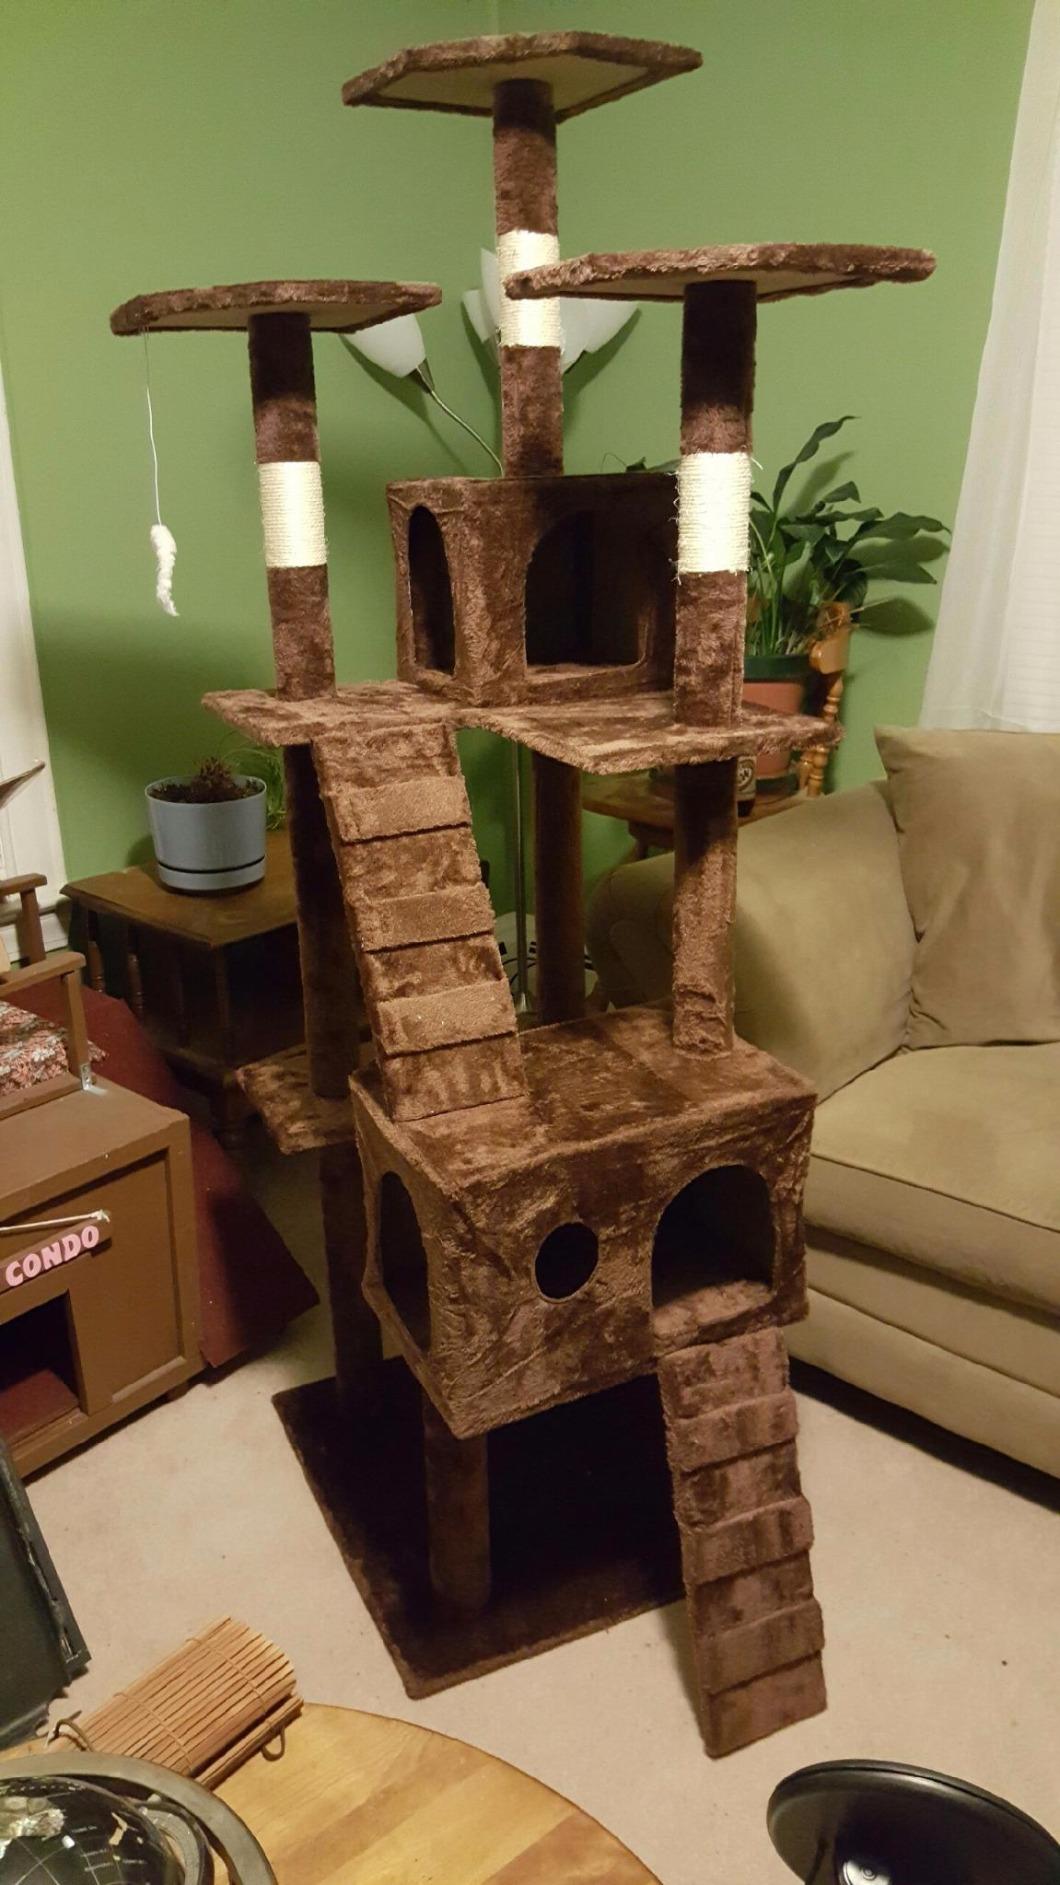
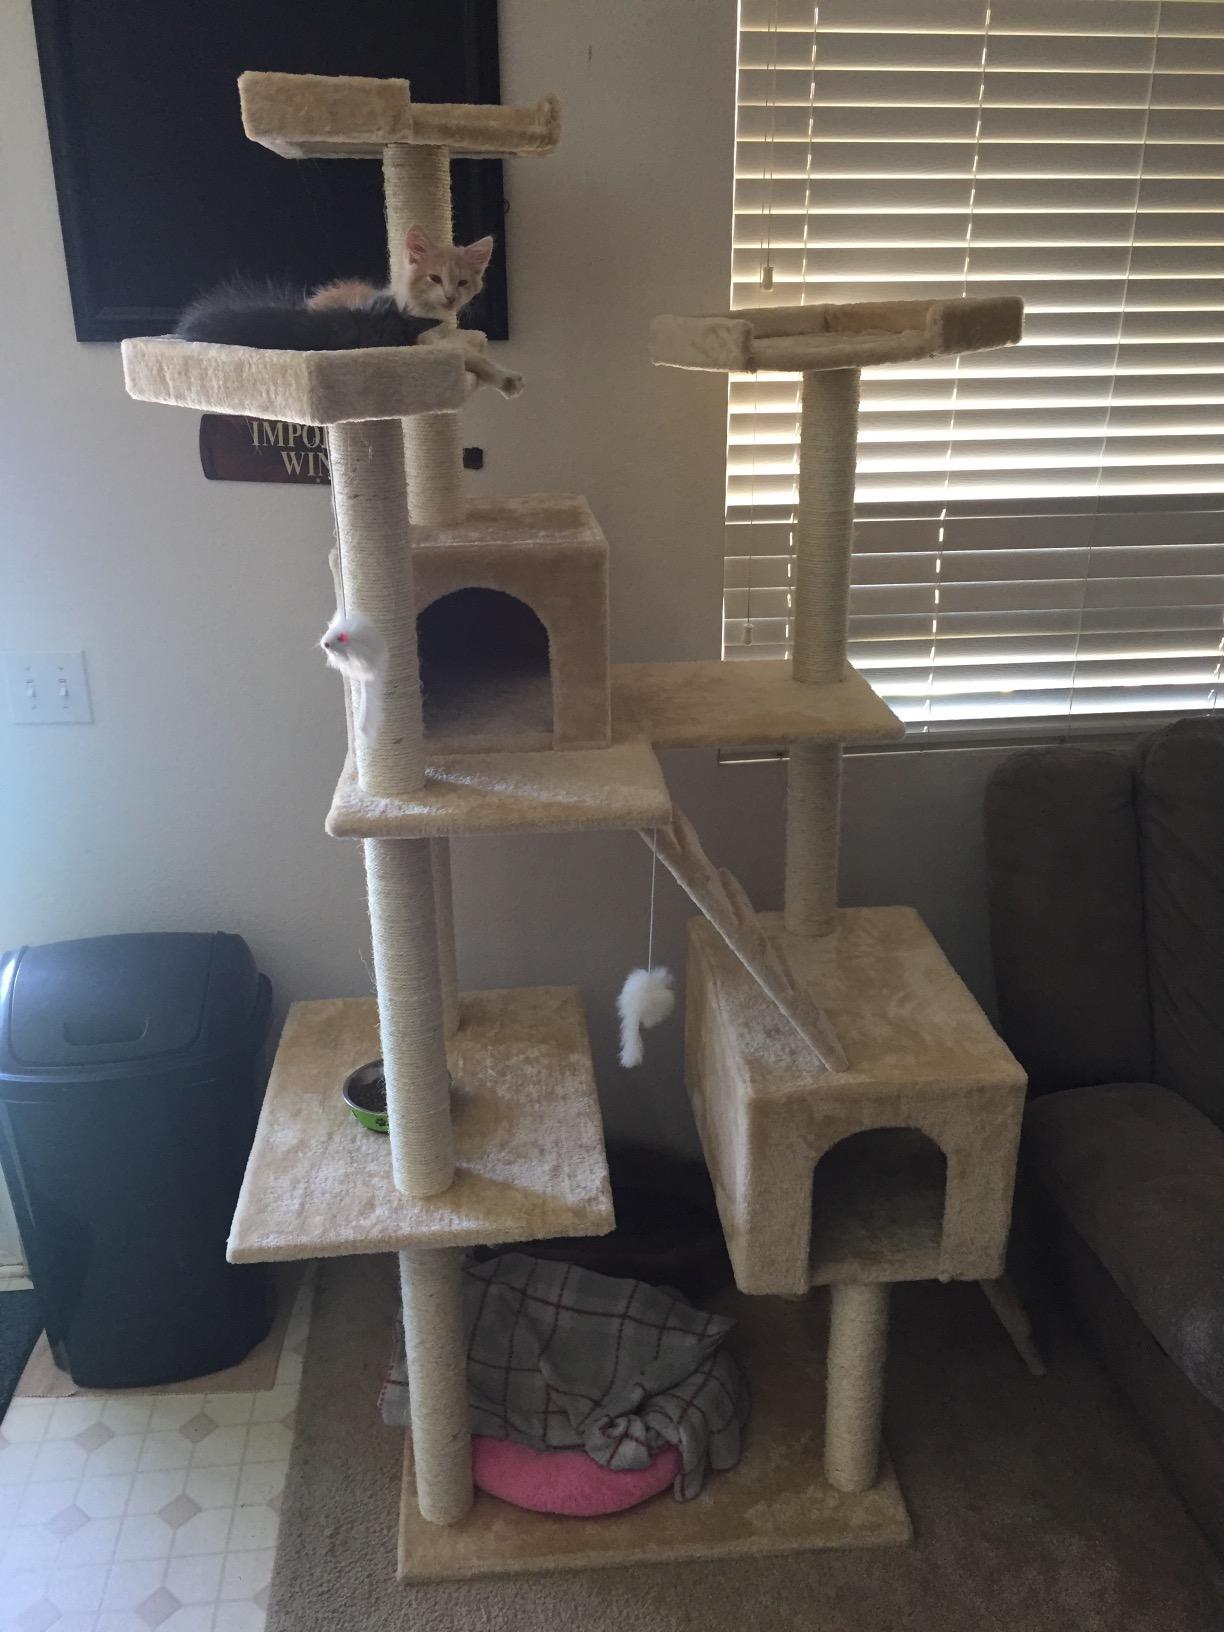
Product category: items_cat tree
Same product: no